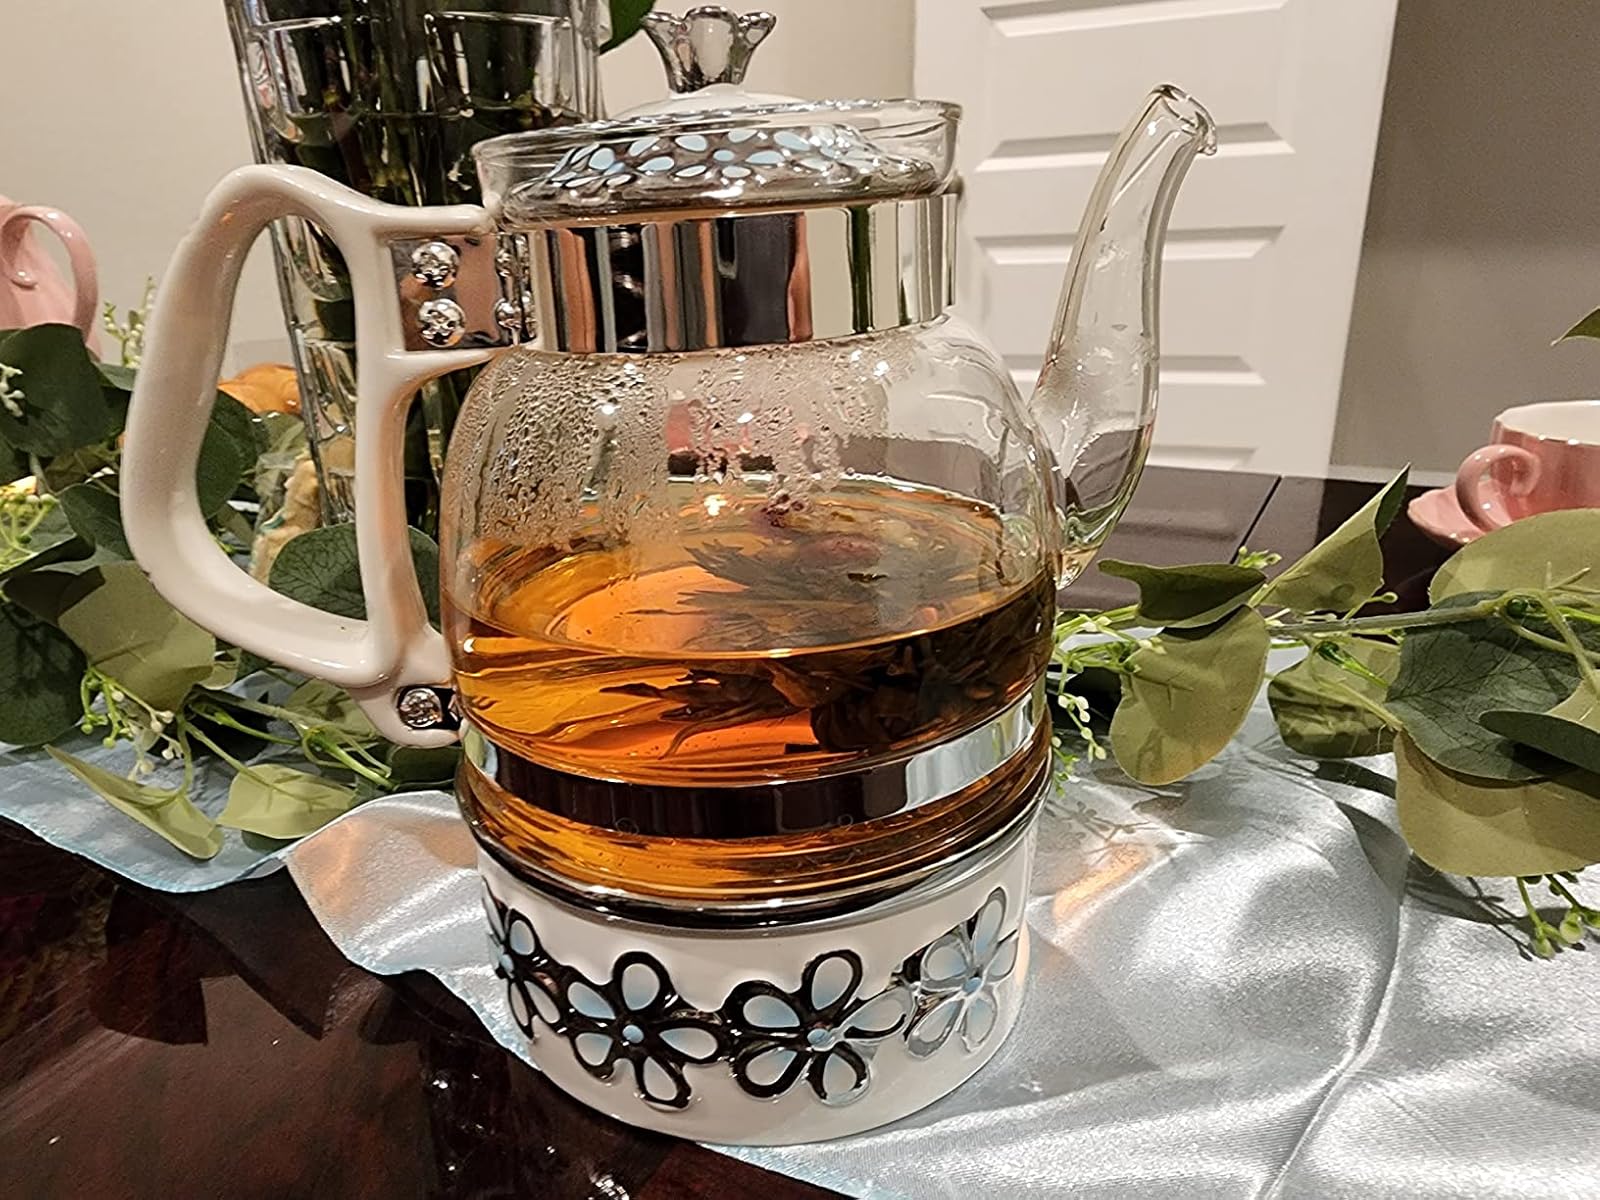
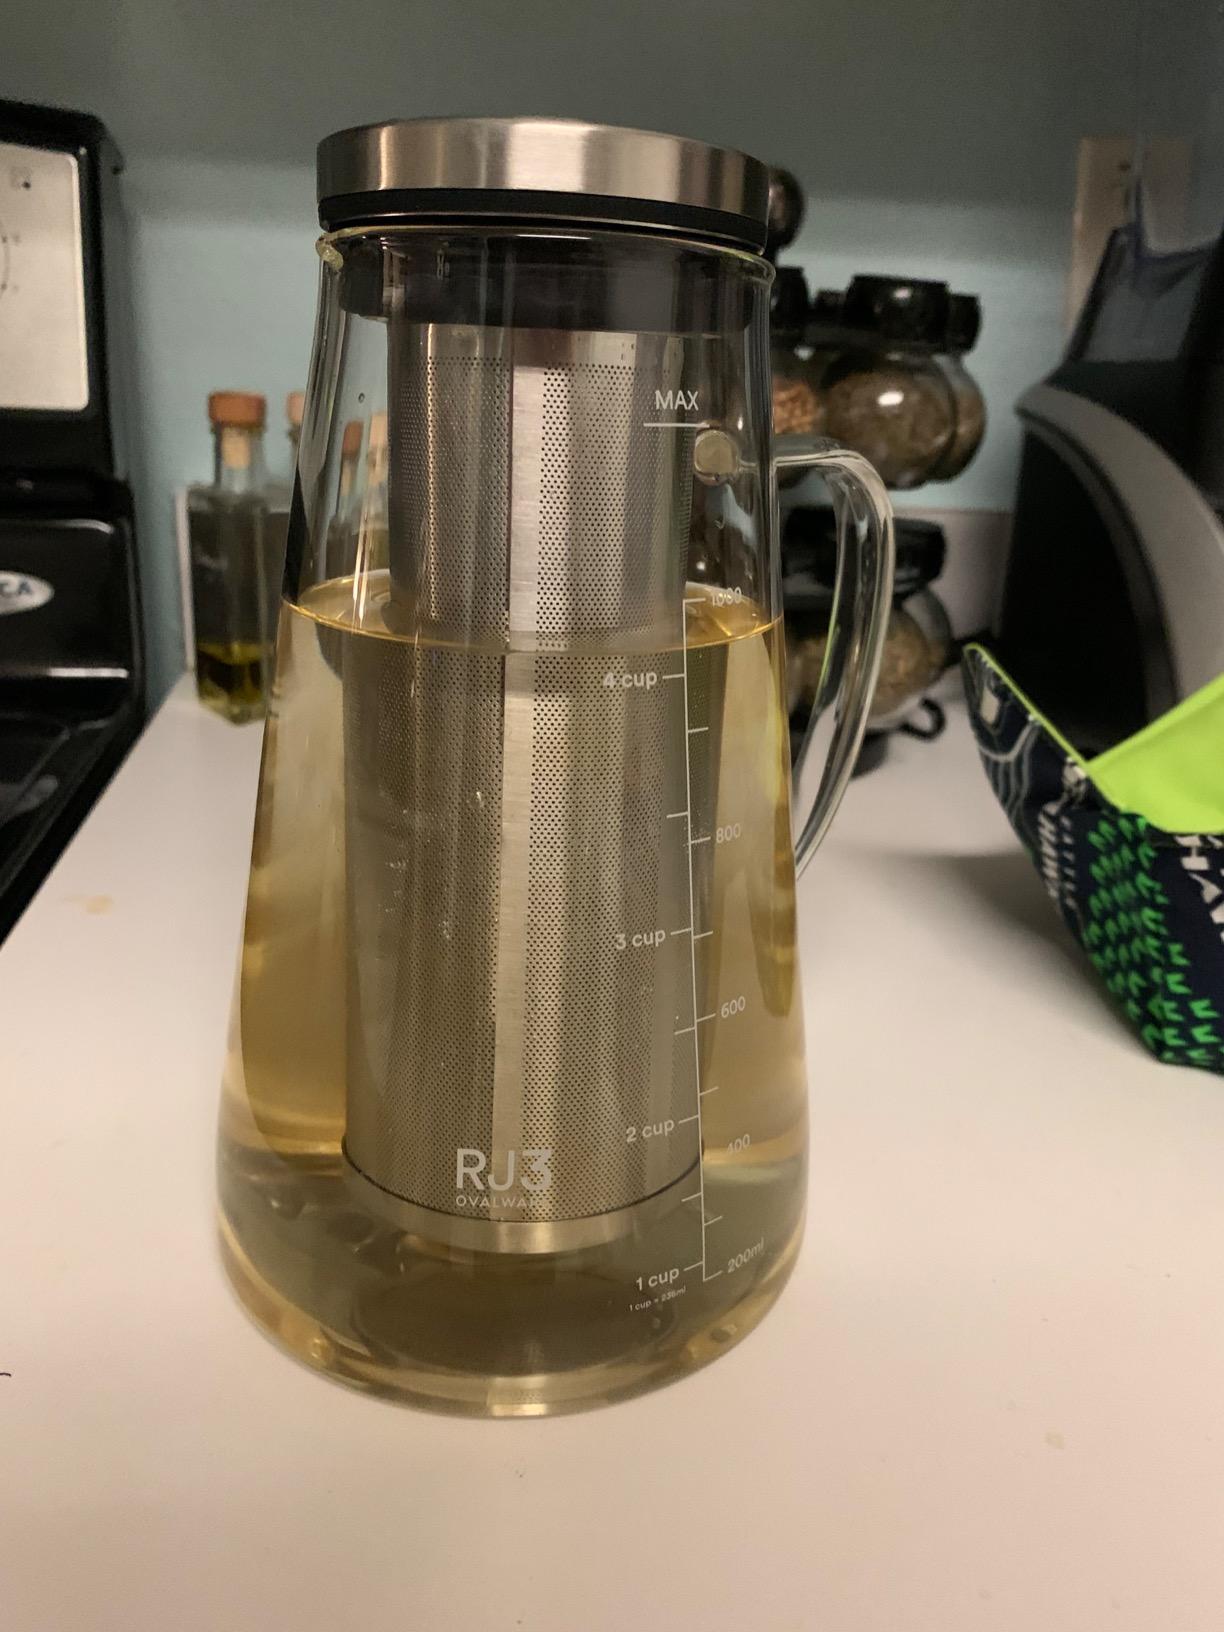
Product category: items_tea
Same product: no